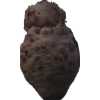
Label: celery